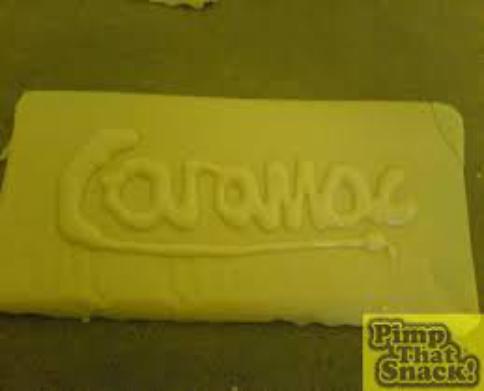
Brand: Caramac
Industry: Food